James Gillray

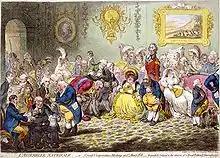
"L'Assemblée Nationale" (1804) was called "the most talented caricature that has ever appeared", partly due to its "admirable likenesses". The Prince of Wales paid a large sum of money to have it suppressed and its plate destroyed.

Gillray's eyesight began to fail in 1806. He began wearing spectacles but they were unsatisfactory. Unable to work to his previous high standards, James Gillray became depressed and started drinking heavily. He produced his last print in September 1809. As a result of his heavy drinking Gillray suffered from gout throughout his later life.